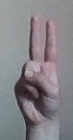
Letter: taa